Paulo Futre

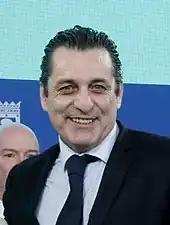
Futre as UEFA ambassador in 2019

After his time in Italy, Futre agreed to a one-year deal with West Ham United, where he infamously refused to play until he was given squad number 10. Finally, he returned to Atlético Madrid (ten La Liga matches in 1997–98), effectively ending his career with J1 League club Yokohama Flügels; he ranked joint-98th in "World Soccer"'s 100 Greatest Players of the 20th century, published in December 1999.